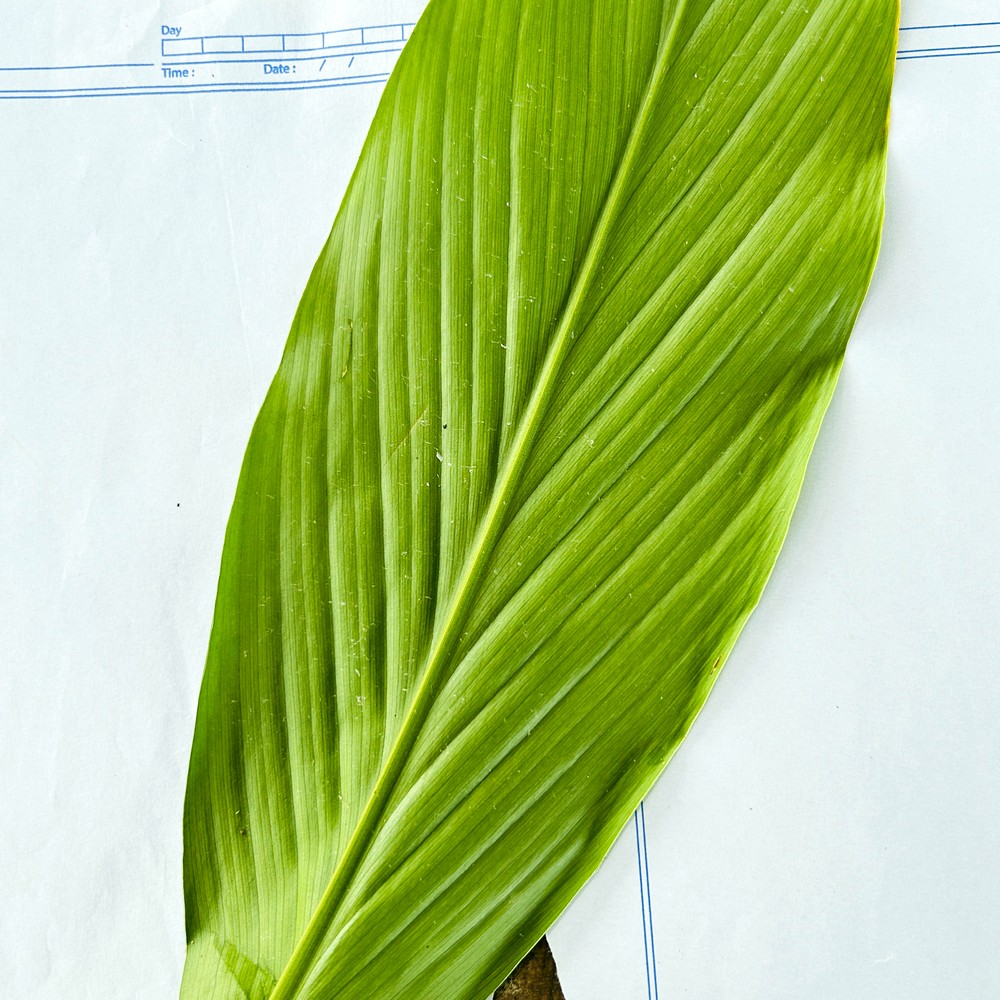
Label: Healthy Leaf